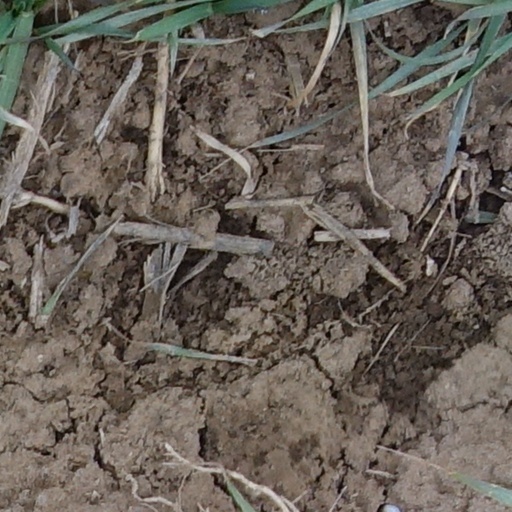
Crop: wheat